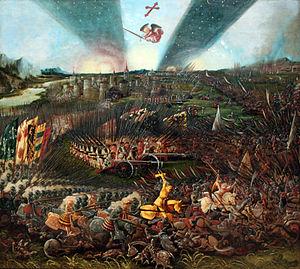
Charlemagne, du latin Carolus Magnus, ou Charles Iᵉʳ dit « le Grand », né à une date inconnue, mort le 28 janvier 814 à Aix-la-Chapelle, est un roi des Francs et empereur. Il appartient à la dynastie des Carolingiens. Fils de Pépin le Bref, il est roi des Francs à partir de 768, devient par conquête roi des Lombards en 774 et est couronné empereur à Rome par le pape Léon III le 24 ou 25 décembre 800, relevant une dignité disparue en Occident depuis la déposition, trois siècles auparavant, de Romulus Augustule en 476.